2013 Dar es Salaam building collapse

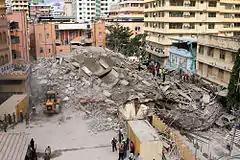
Rubble left after the collapse

The Dar es Salaam building collapse occurred during the early hours of Good Friday on 29 March 2013 when a 16-floor residential apartment building collapsed on a nearby mosque compound, killing 36 people and trapping over 60 under the rubble.